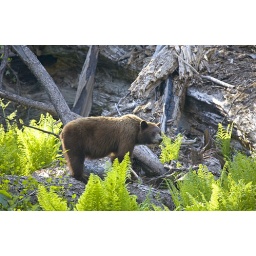
A black bear forages in sequoia national park, california